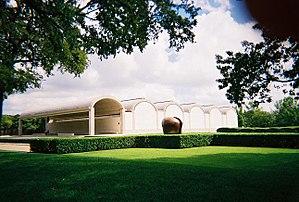
Le musée d'art Kimbell est un musée d'art généraliste qui se trouve à Fort Worth, au Texas. Ses bâtiments ont été construits par l'architecte américain Louis Kahn.